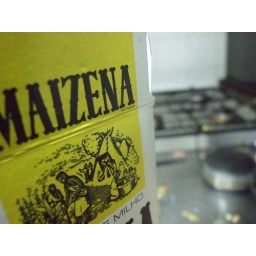
Maizena, same as Corn starch.Plus a really dirty stove in the back :P